Laurence Shirley, 4th Earl Ferrers

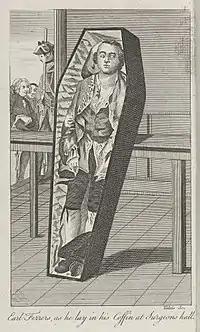
Lord Ferrers lying in his coffin

The Ferrers' estates were then vested in trustees; Ferrers secured the appointment of an old family steward named Johnson, as receiver of rents. This man faithfully performed his duty as a servant to the trustees, and did not prove amenable to Ferrers' personal wishes. On 18 January 1760, Johnson called at the earl's mansion at Staunton Harold, Leicestershire, by appointment, and was directed to his lordship's study. Here, after some business conversation, Lord Ferrers shot him. Johnson did not die immediately, but instead was given some treatment at the hall followed by continued verbal abuse from a drunken Ferrers before a physician, Thomas Kirkland, was able to convey him to his own home where he died the following morning.